Daily Planet

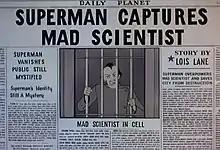
A "Daily Planet" headline (1941)

In the Silver and Bronze Age universes, Clark's first contact with the "Daily Planet" came when reporter (and future editor) Perry White came to Smallville to write a story about Superboy, and wound up getting an interview where the Boy of Steel first revealed his extraterrestrial origins. The story resulted in Perry earning a Pulitzer Prize. During Clark Kent's years in college, Perry White was promoted to editor-in-chief upon the retirement of the "Daily Planet"'s previous editor, the Earth-One version of George Taylor.